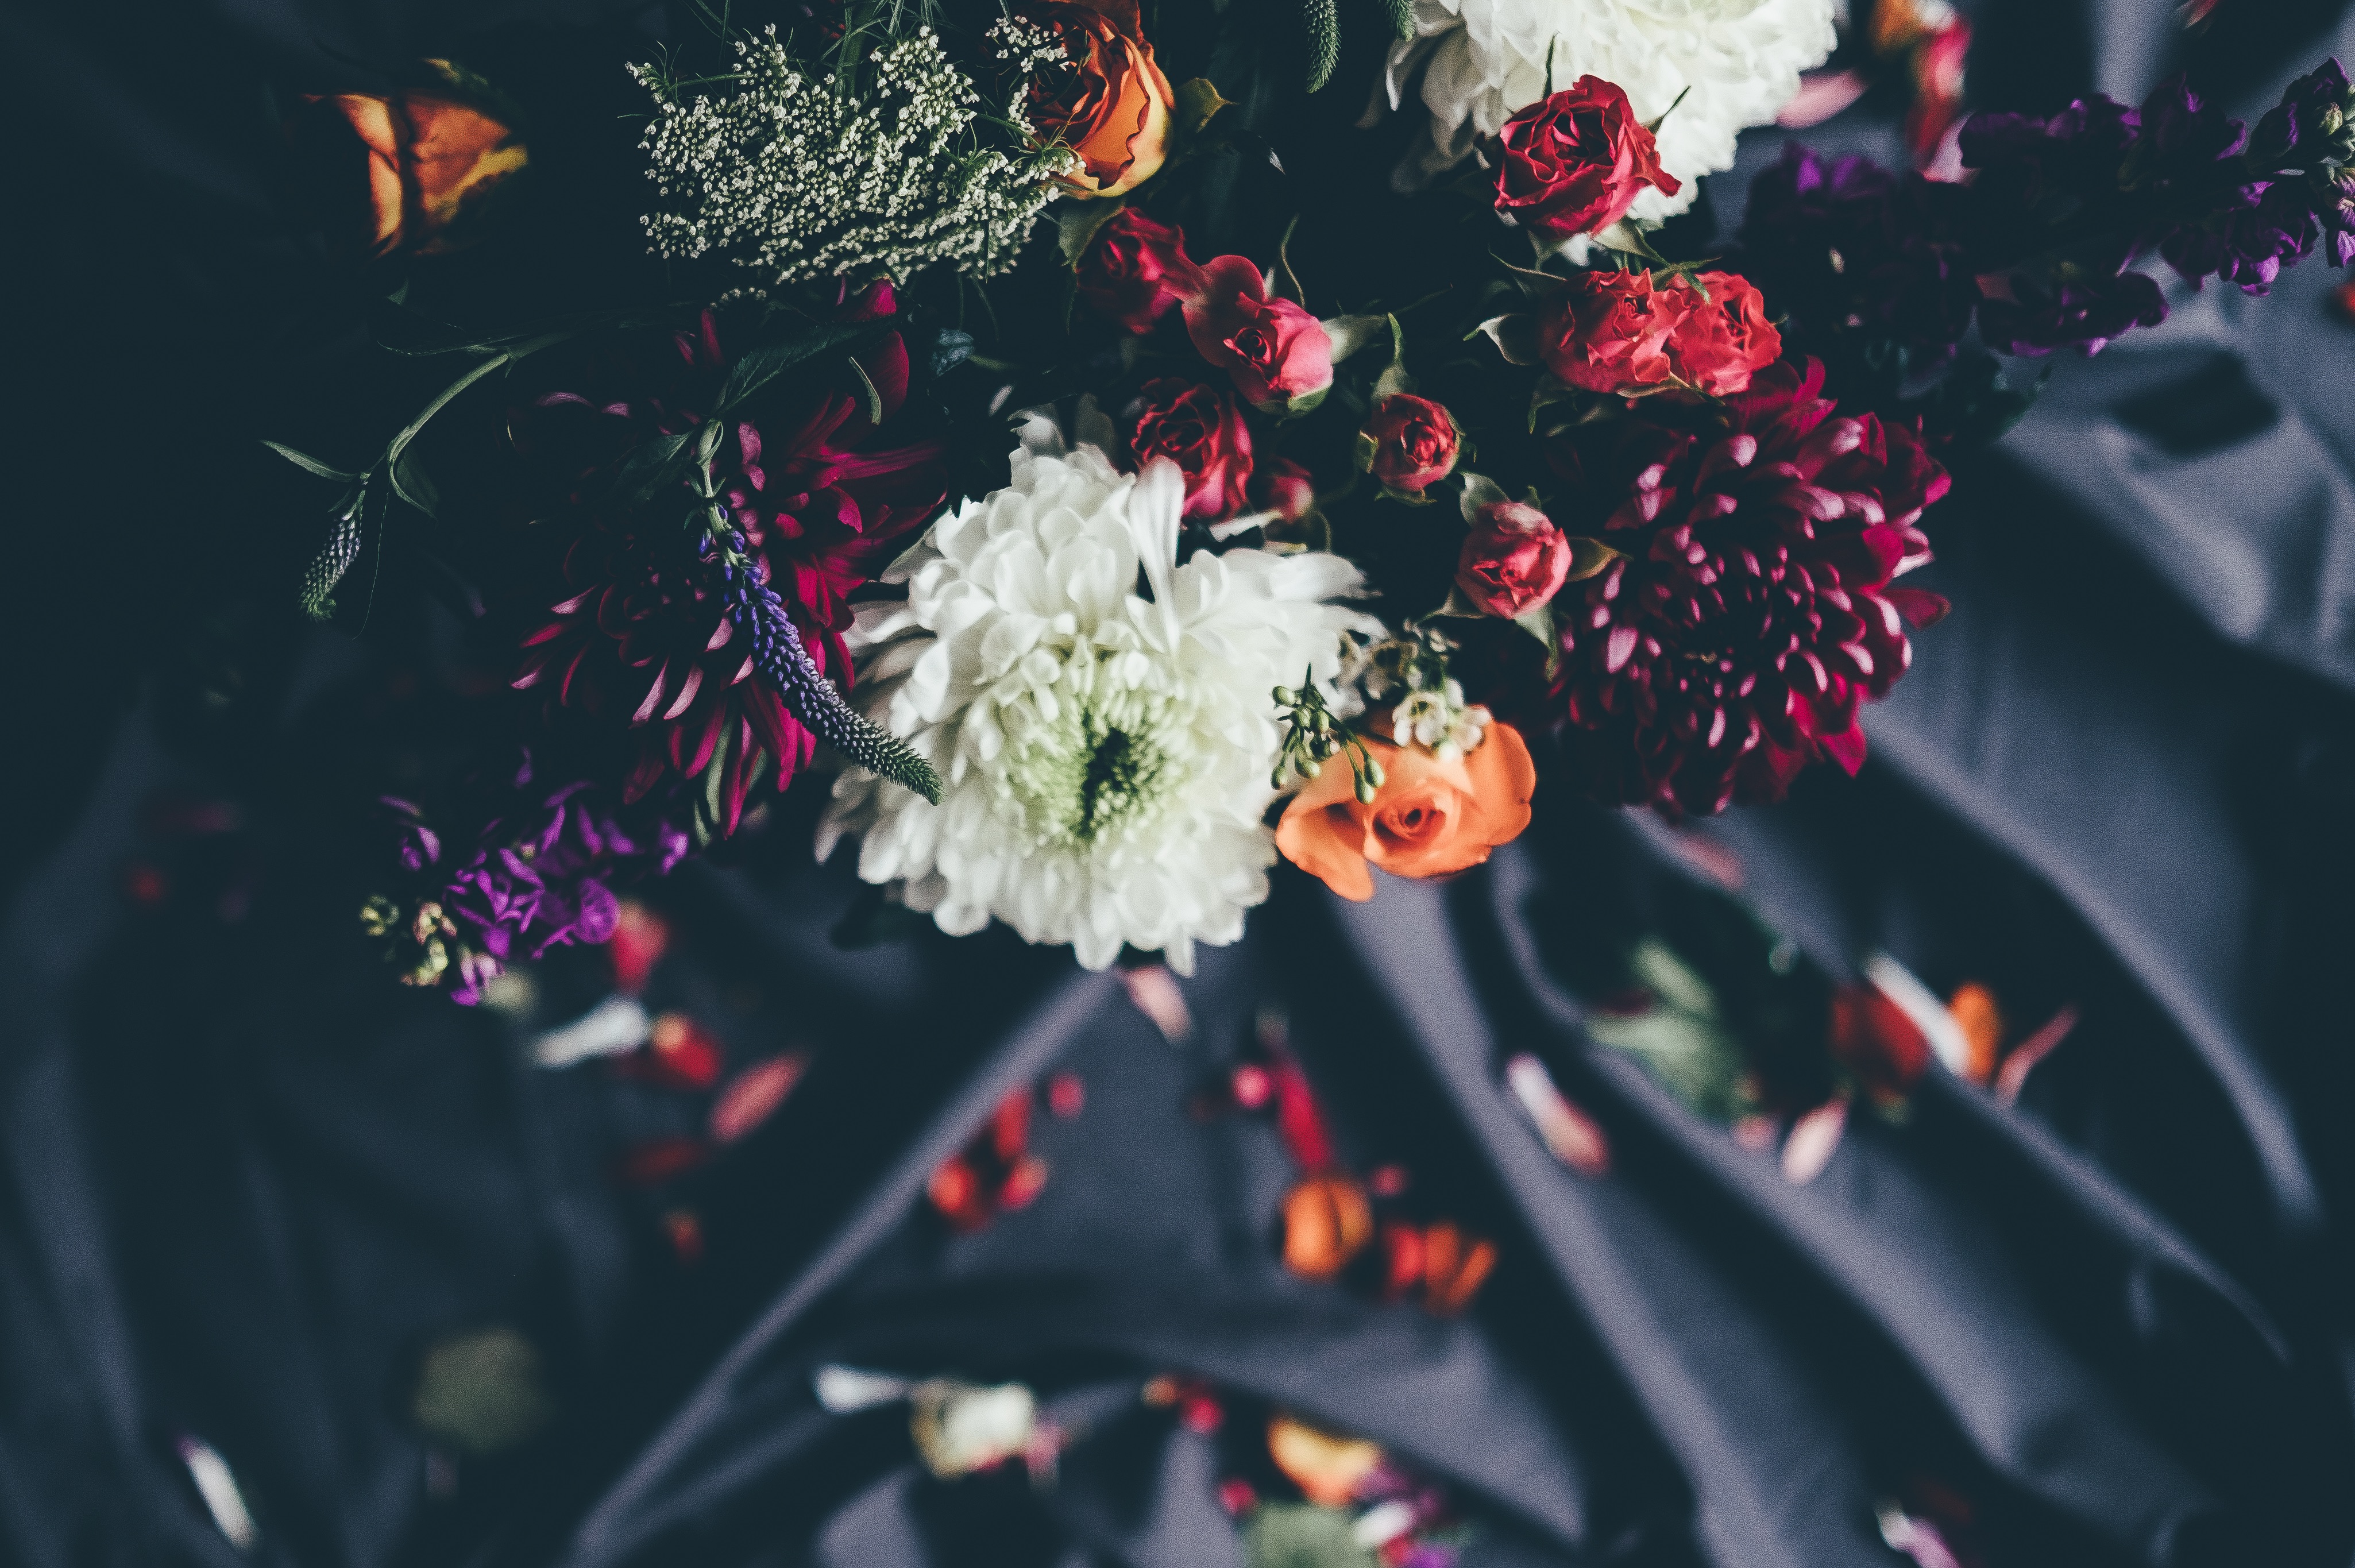
plant, flower, petal, bouquet, rose, flora, flower arrangement, floristry, flower bouquet, floral design, flower arranging